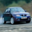
Label: automobile